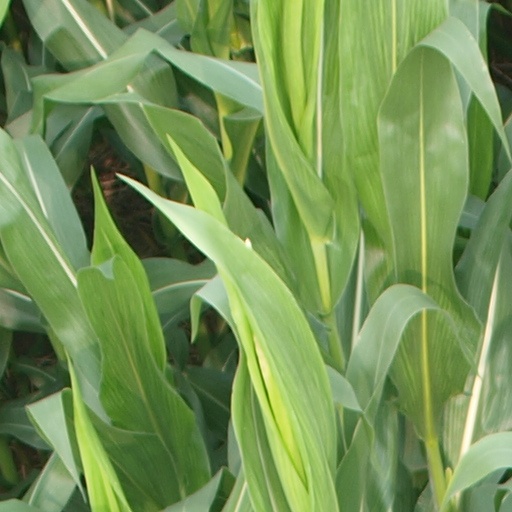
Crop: maize; corn